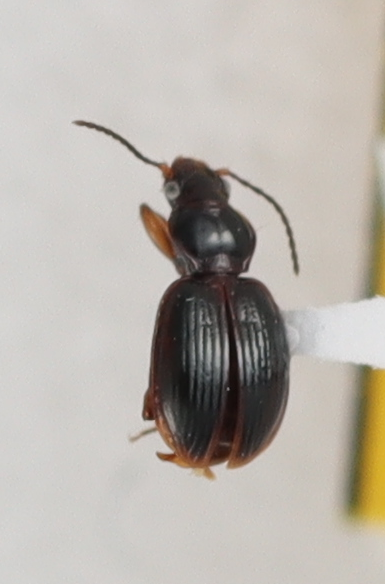
Scientific name: Mecyclothorax konanus
Plot: 17
Trap: W
Collected: 20190731